Georgiana Burne-Jones

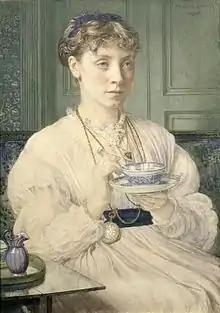
"Georgiana Burne-Jones" by Edward Poynter, c. 1870

In 1880 the Burne-Joneses bought Prospect House in Rottingdean, near Brighton in Sussex, as their holiday home, and in 1889 they acquired Aubrey Cottage next door to create North End House, reflecting the fact that their Fulham home was in North End Road. Georgiana loved her new country house and garden, and became active in village affairs. Rottingdean became her home in way that it never was for her husband, who preferred the Grange and its studio.